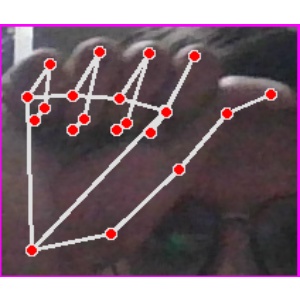
अक्षर: छ